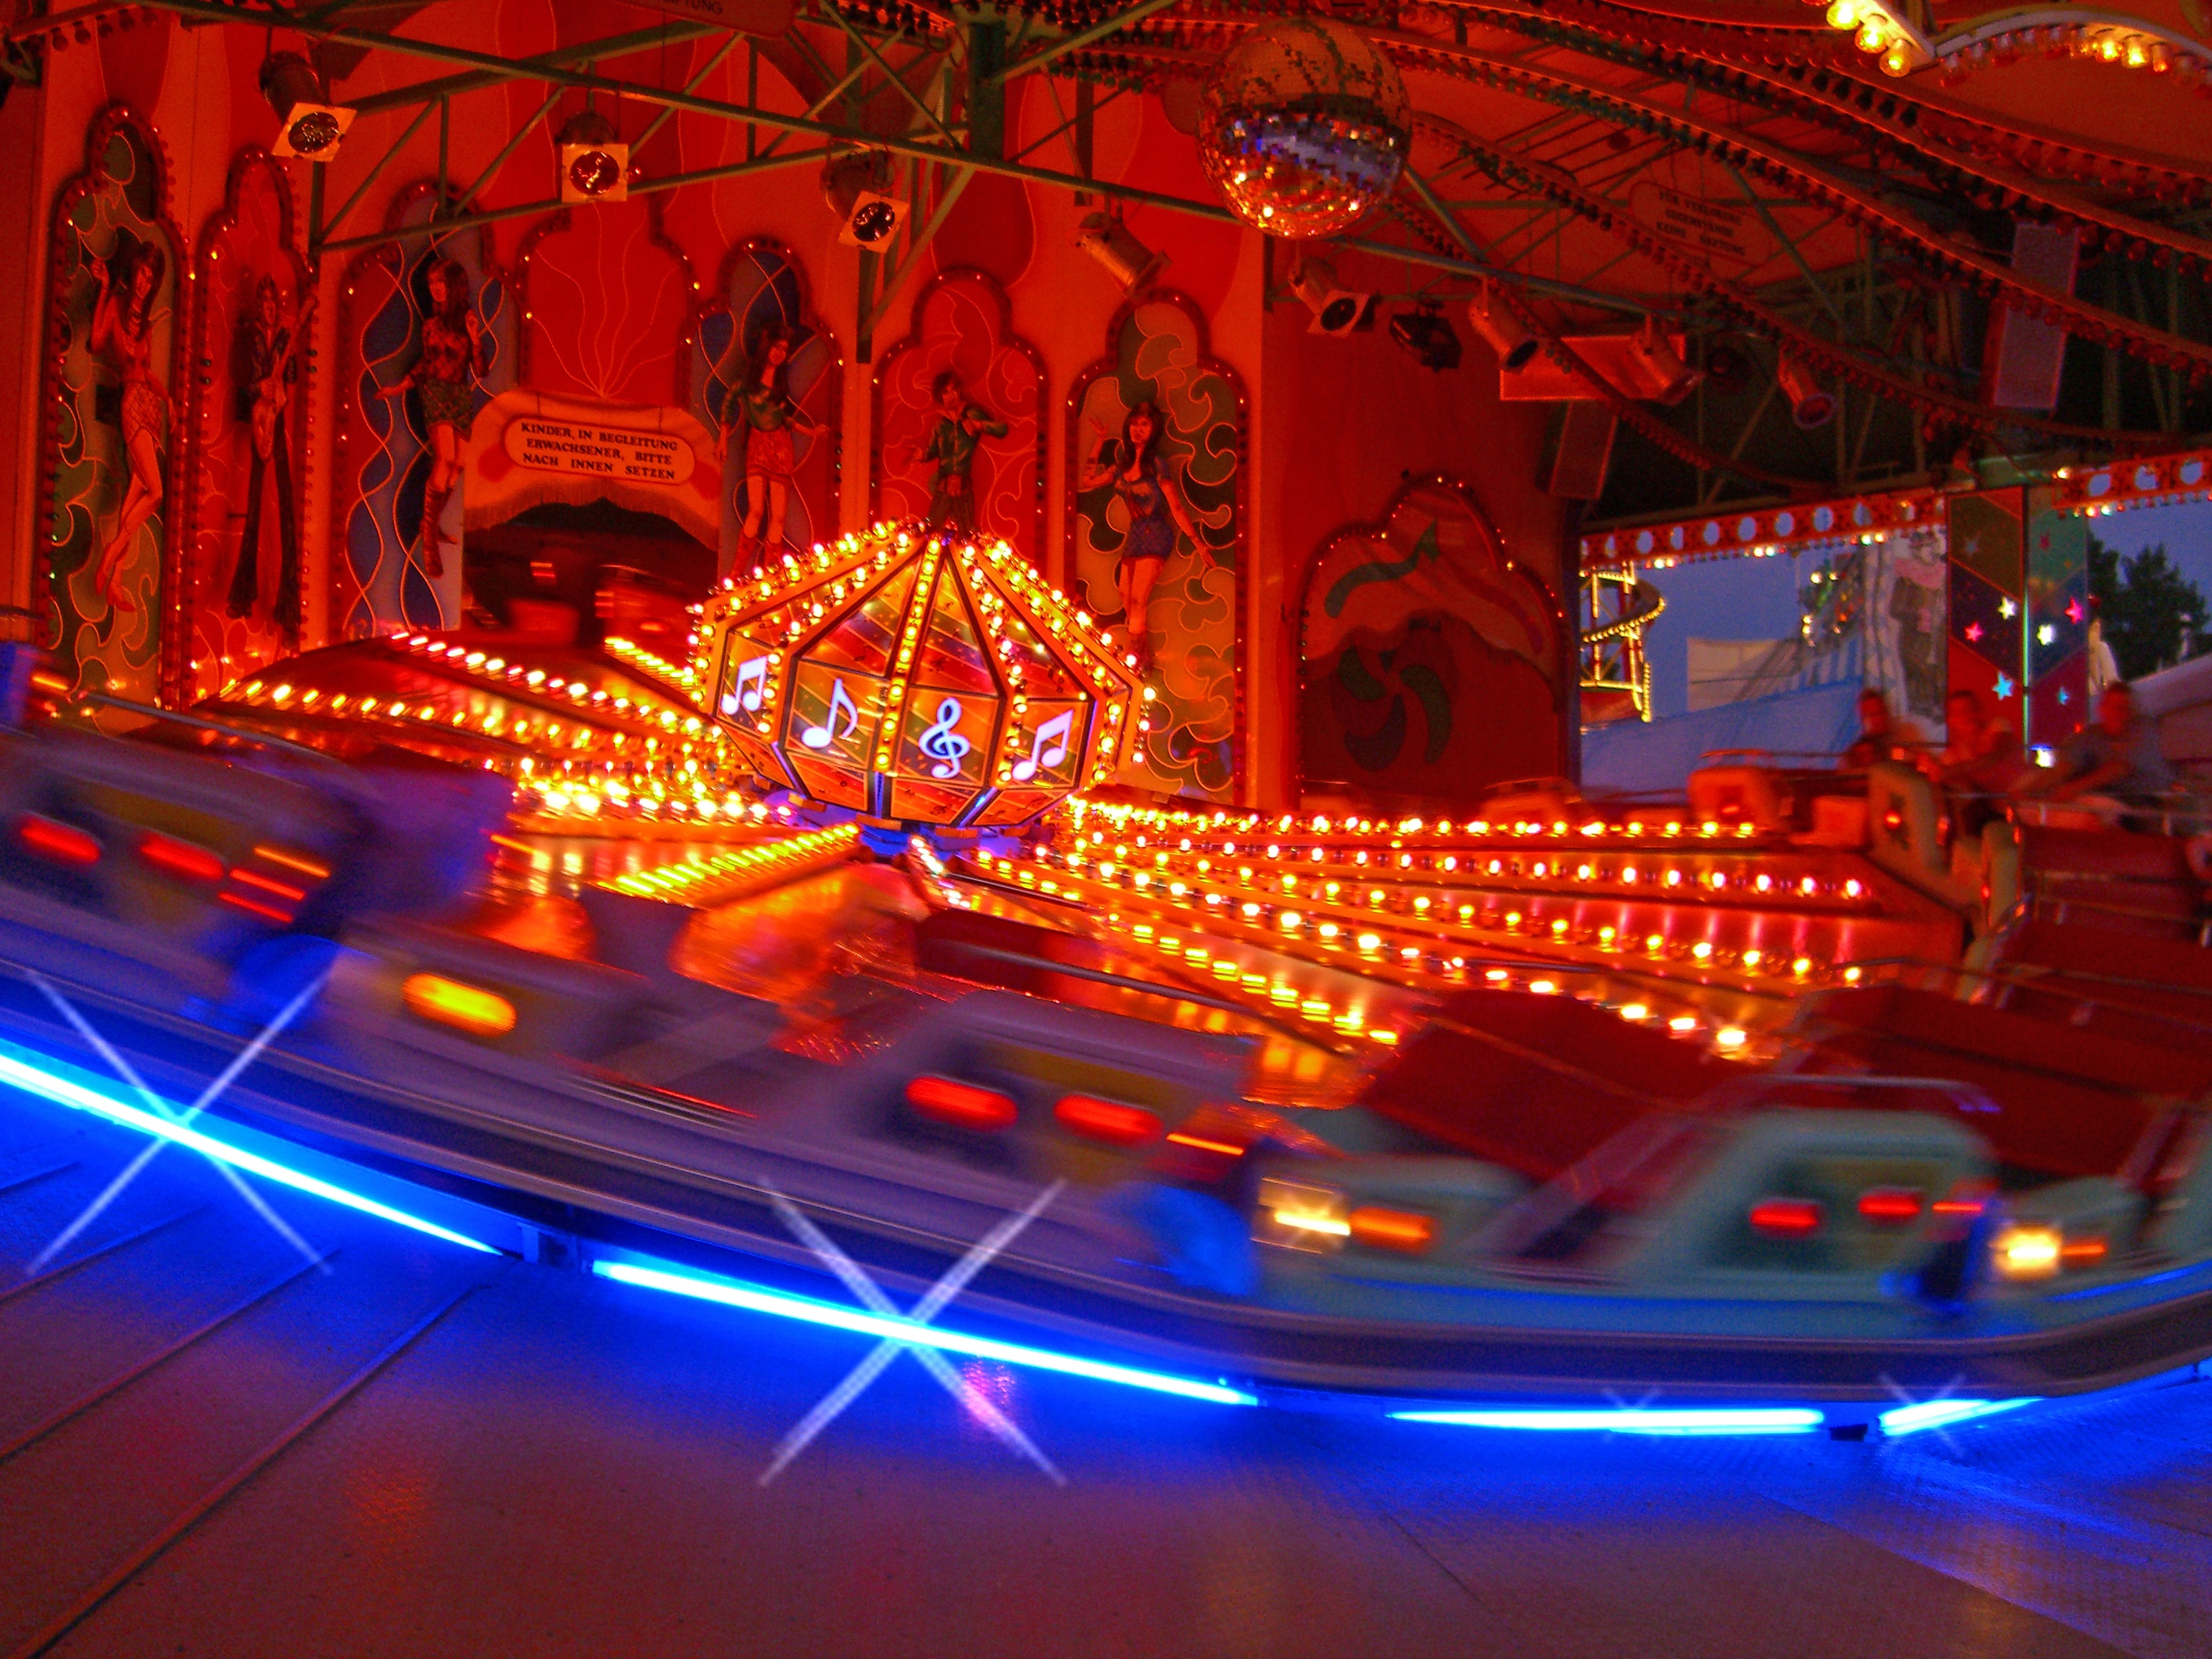
amusement park, park, ride, carousel, stage, fun, joy, munich, oktoberfest, nightclub, christmas lights, musical theatre